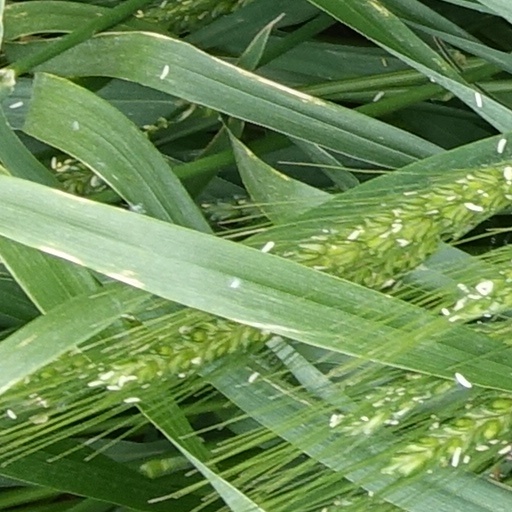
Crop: wheat